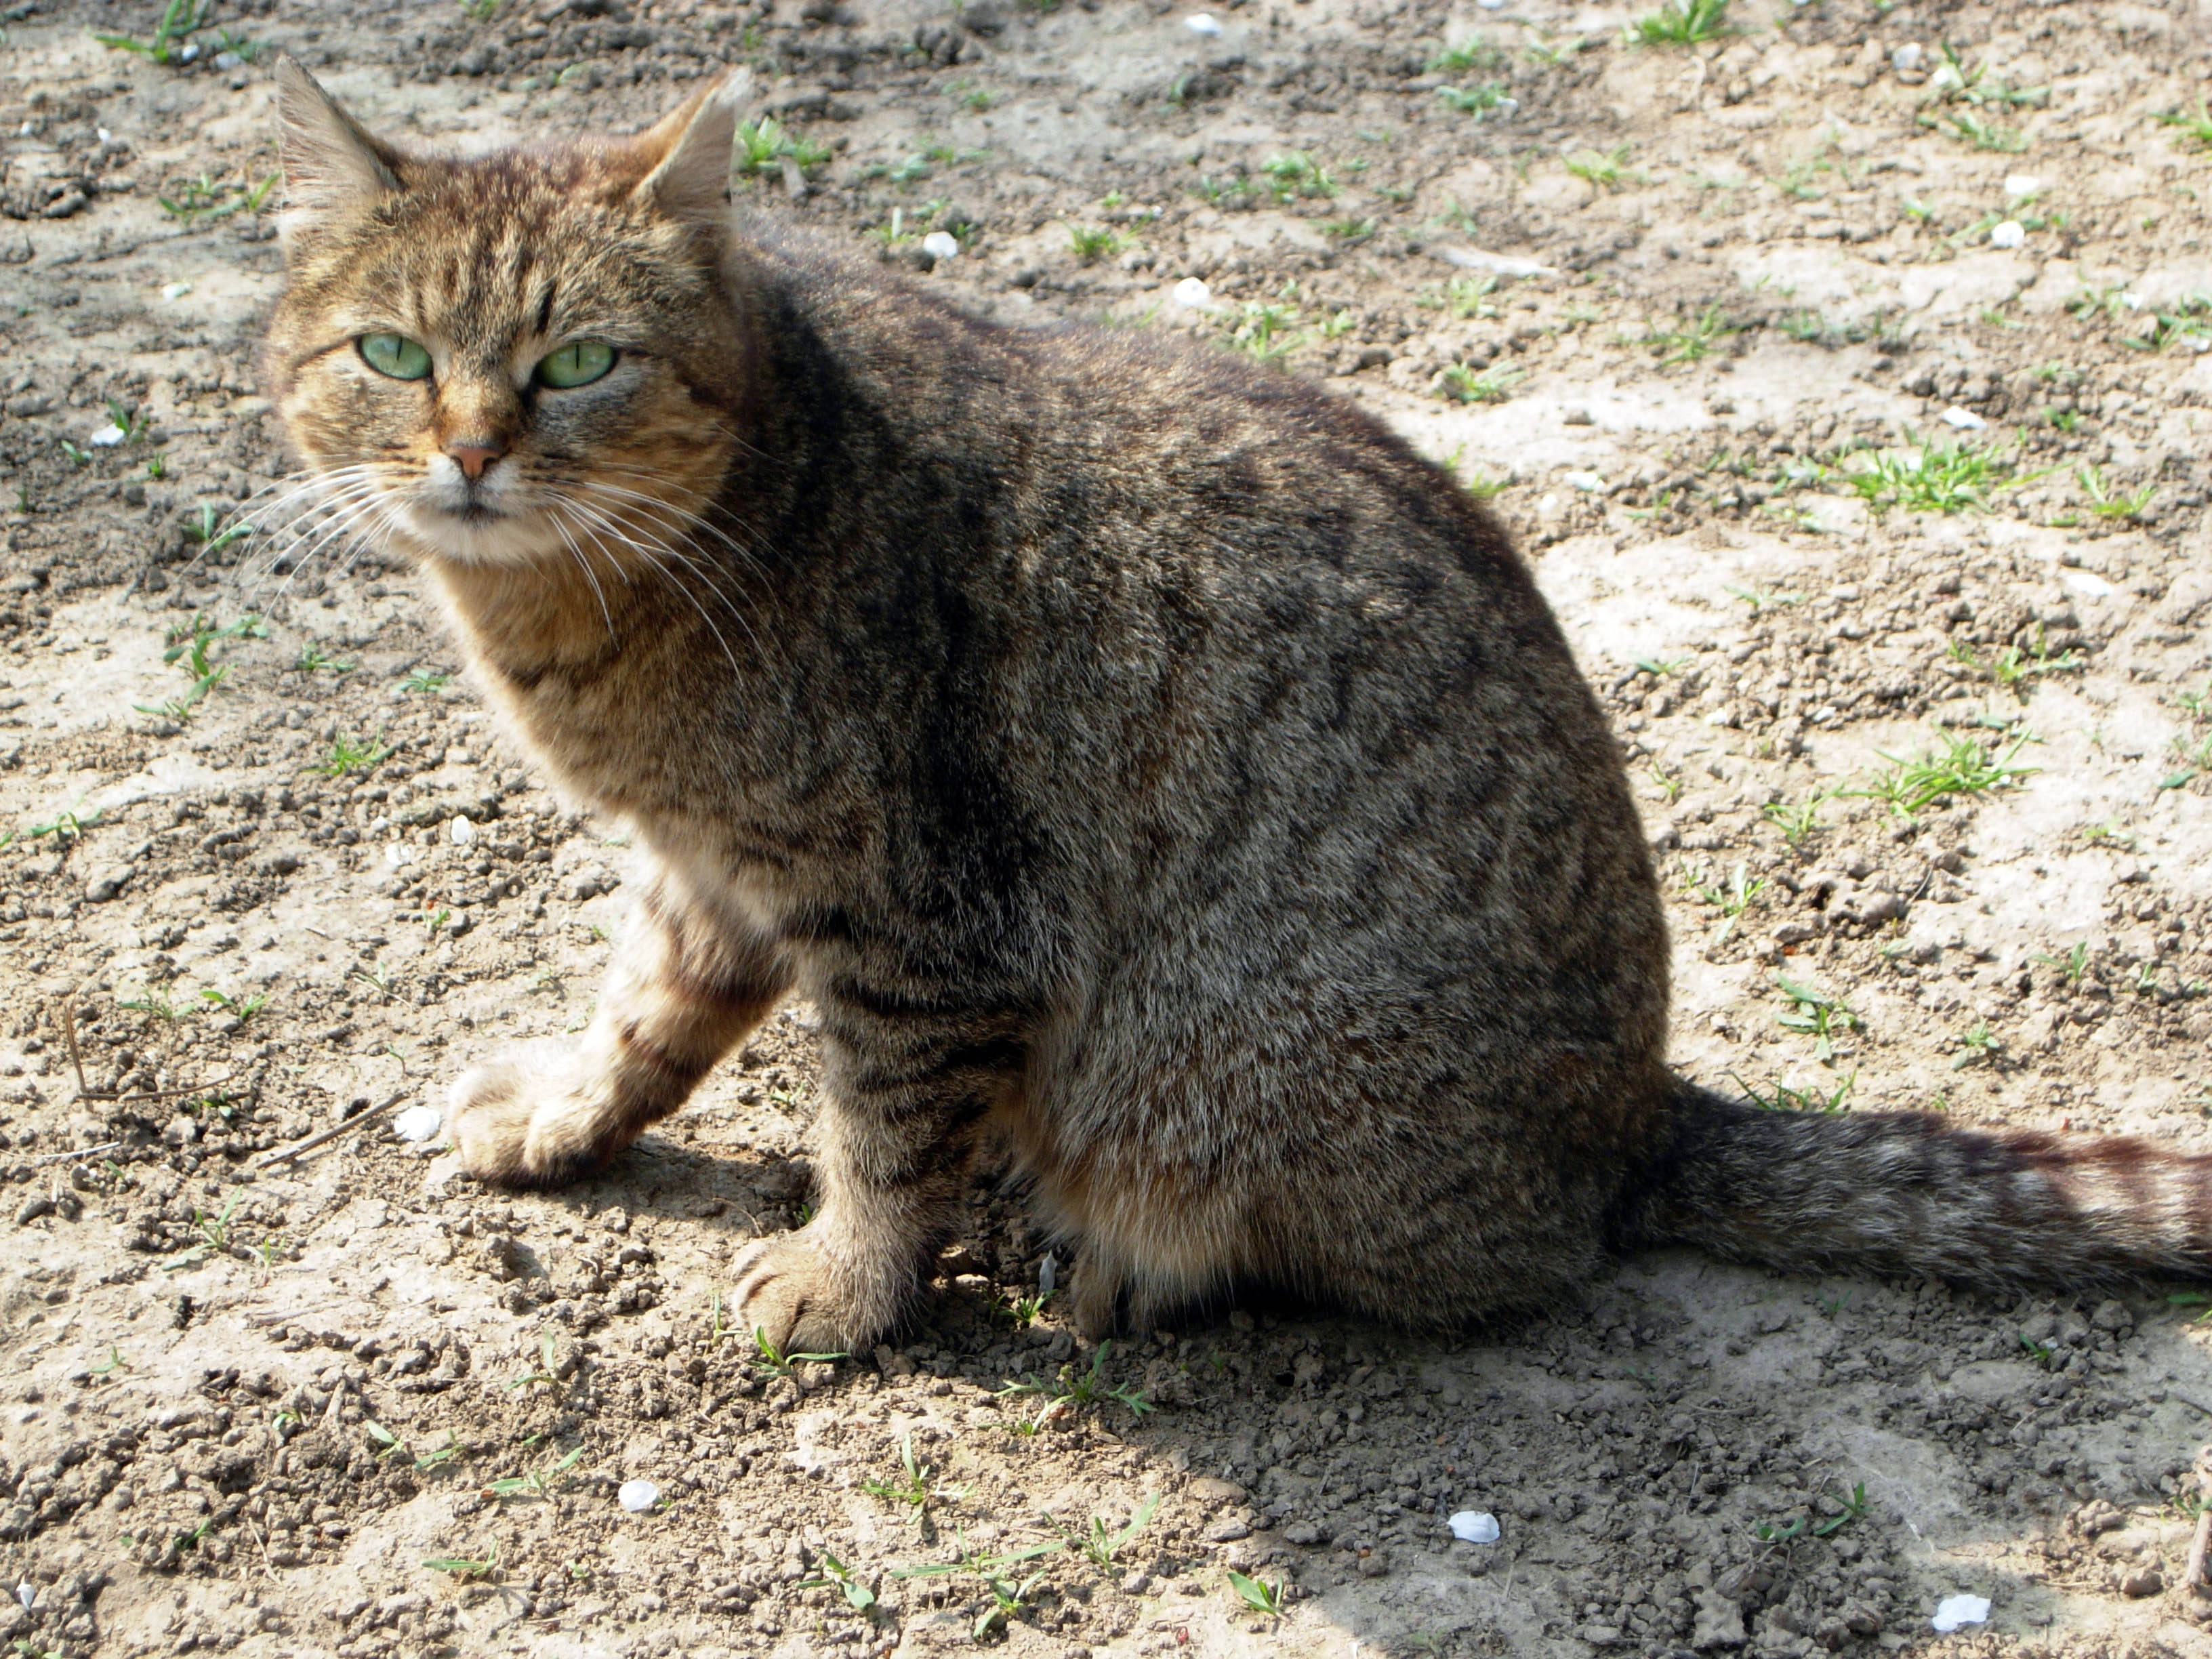
home, animal, cat, mammal, fauna, whiskers, vertebrate, bobcat, european shorthair, wild cat, small to medium sized cats, cat like mammal, domestic short haired cat, pixie bob, rusty spotted cat